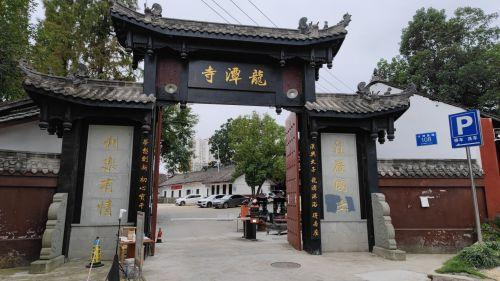
地标名称：龙潭寺
所在城市：成都市·成华区